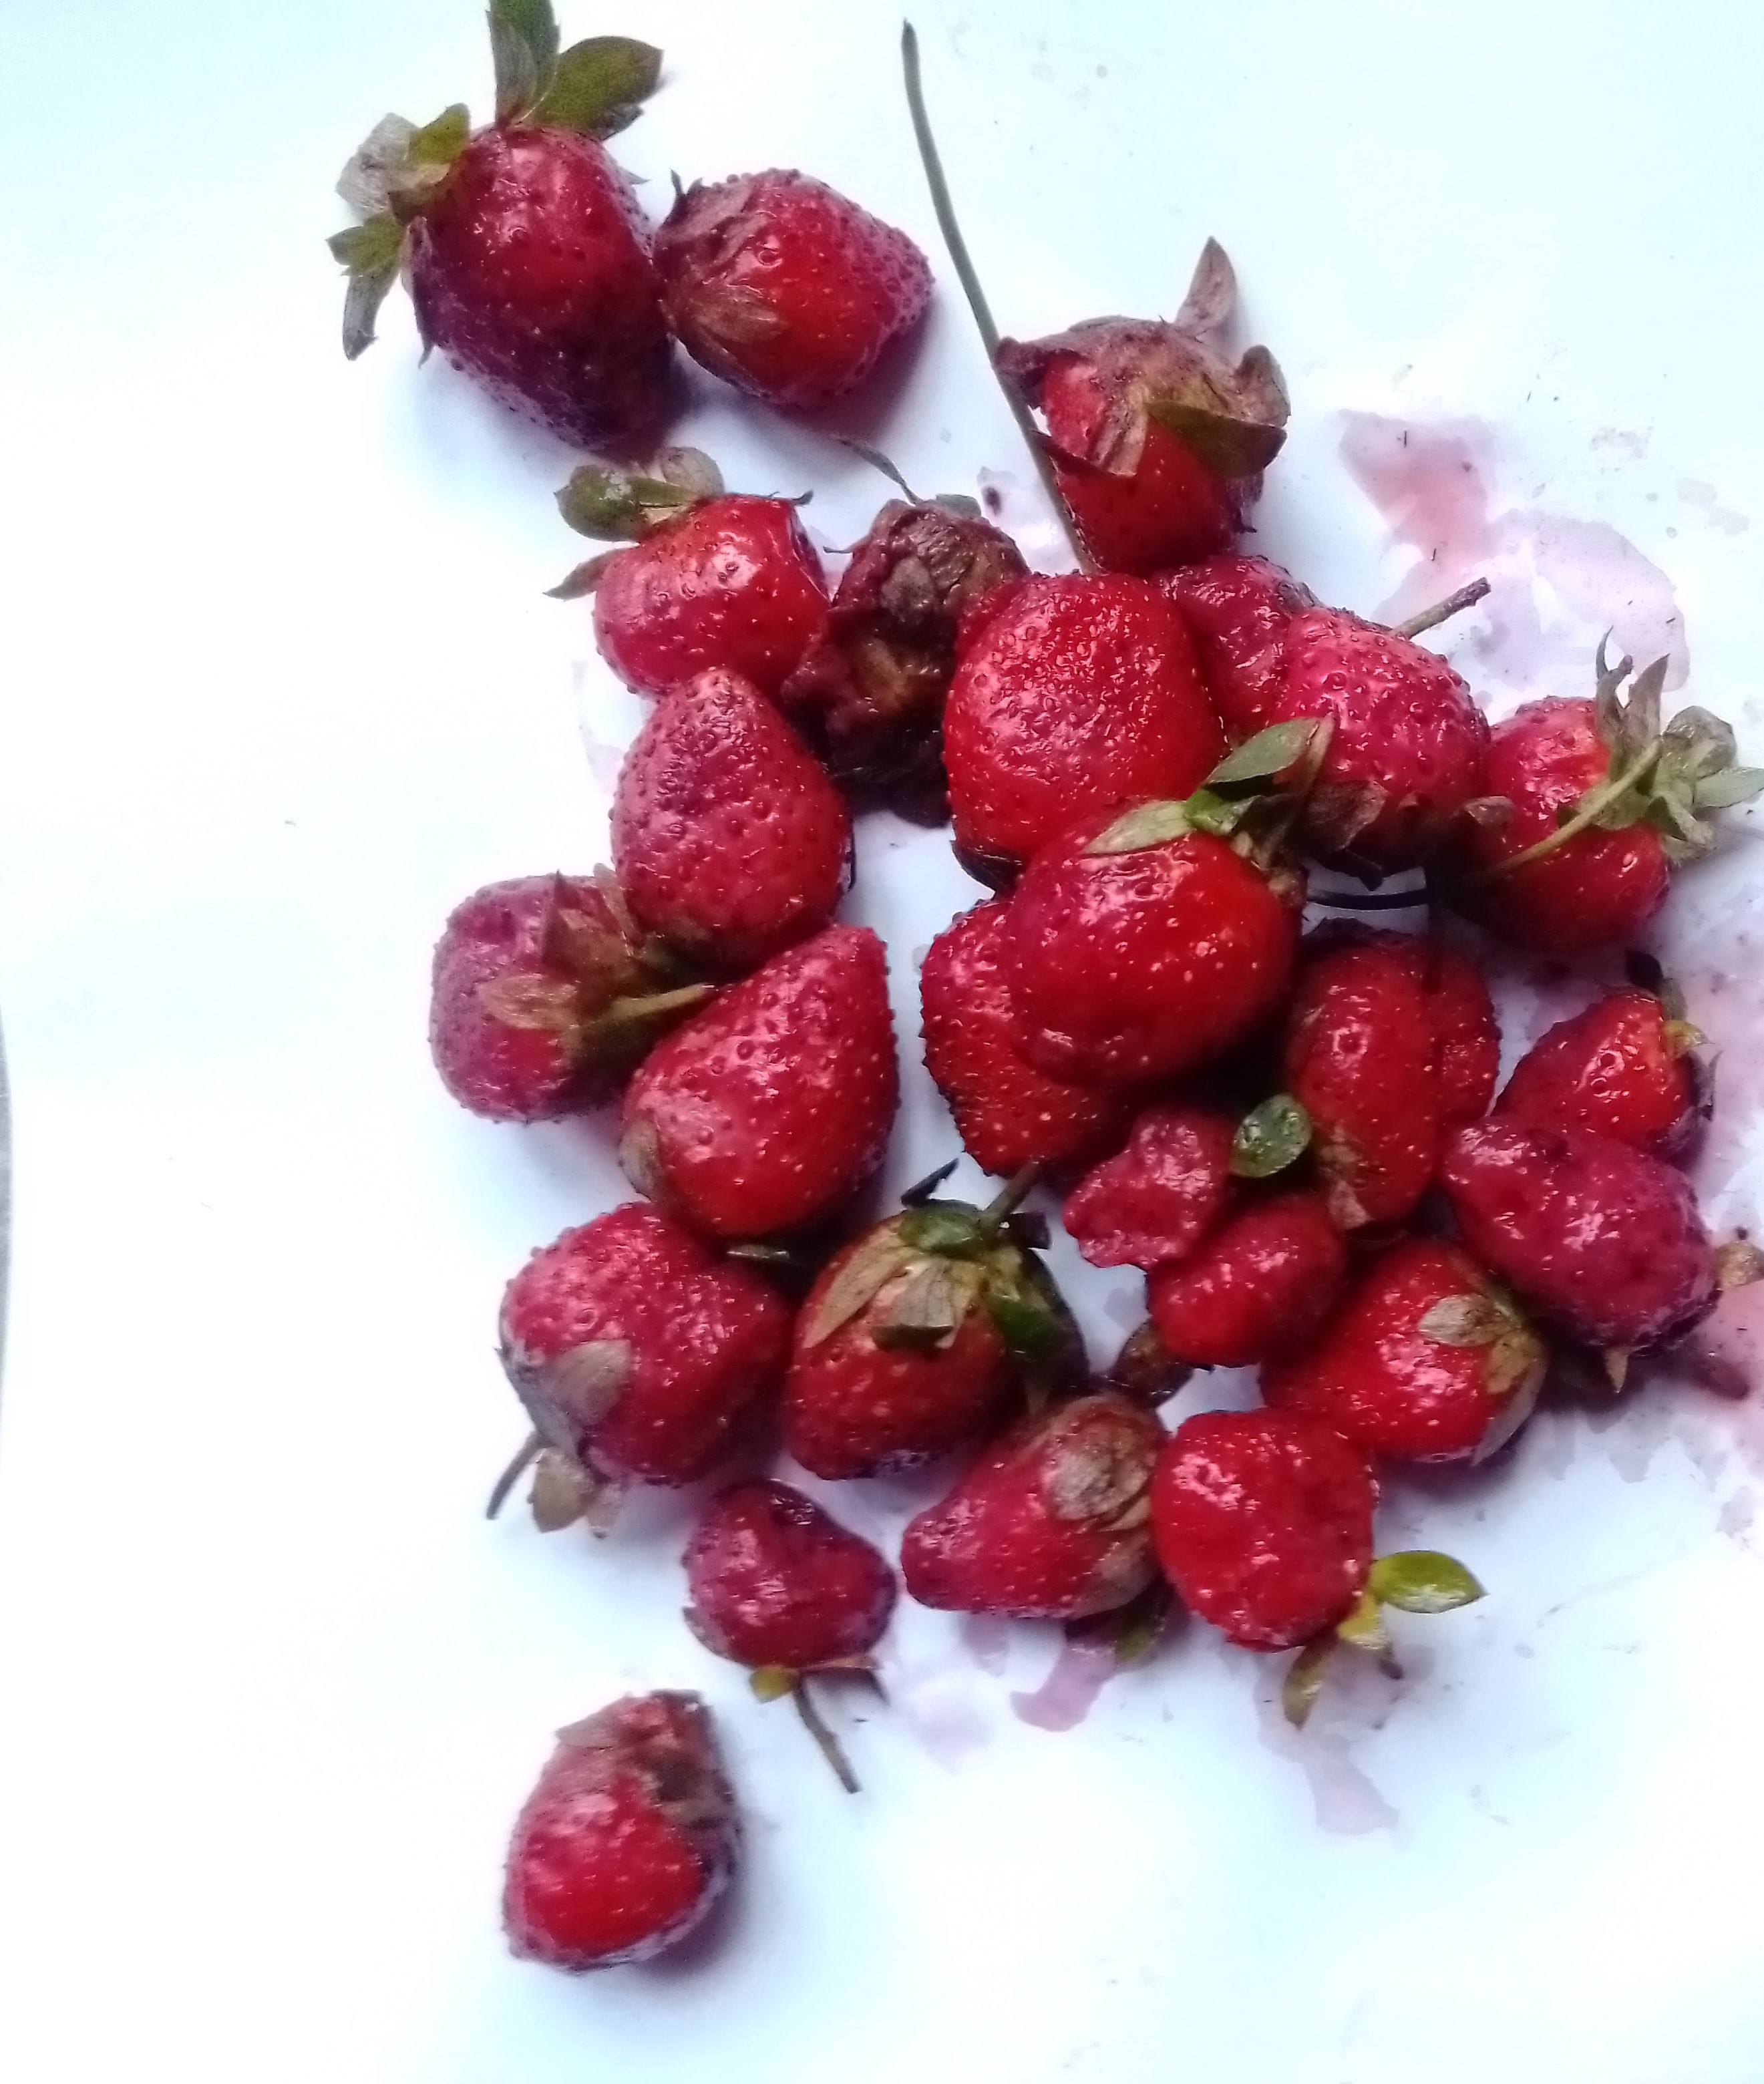
Fruit: strawberry
Condition: rotten